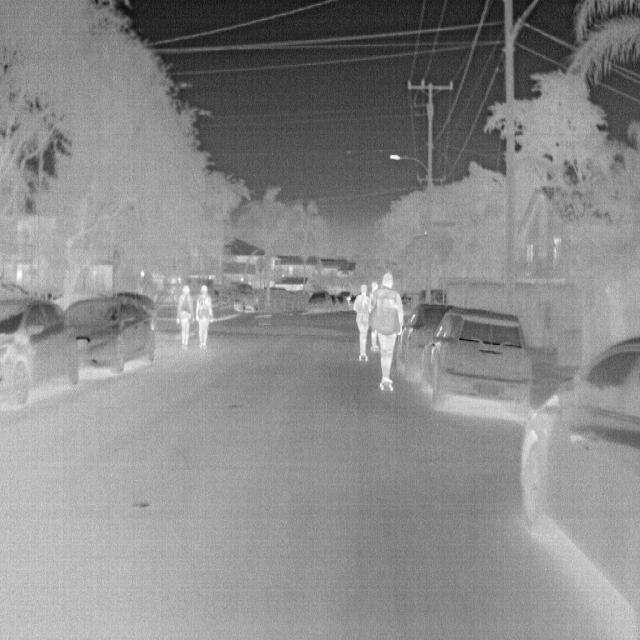
Detected objects:
label: person
label: person
label: person
label: person
label: person